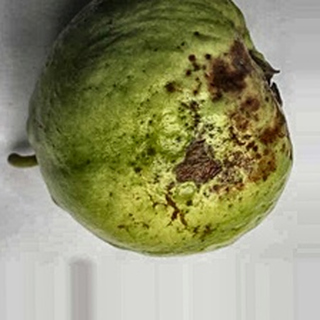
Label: guava_anthracnose